Briše, Zagorje ob Savi

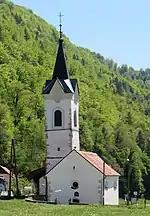
Holy Name of Mary Church

The local church is dedicated to the Holy Name of Mary and belongs to the Parish of Kolovrat. It dates to the 16th century.